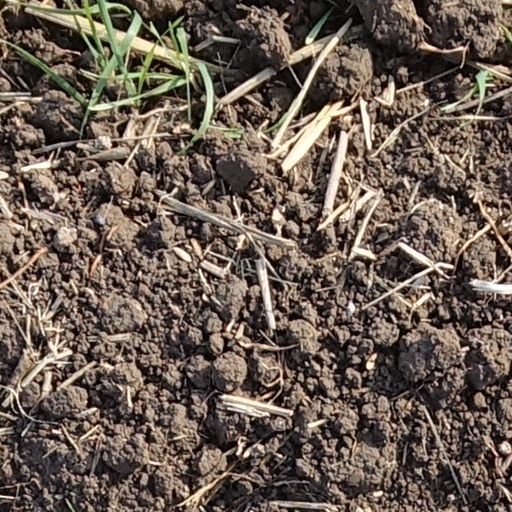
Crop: wheat